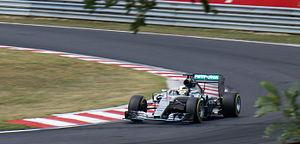
Le Grand Prix automobile de Hongrie 2015, disputé le 26 juillet 2015 sur le Hungaroring à Budapest, est la 926ᵉ épreuve du championnat du monde de Formule 1 courue depuis 1950. Il s'agit depuis 1986 de la trentième édition du Grand Prix de Hongrie comptant pour le championnat du monde de Formule 1, et de la dixième manche du championnat 2015.